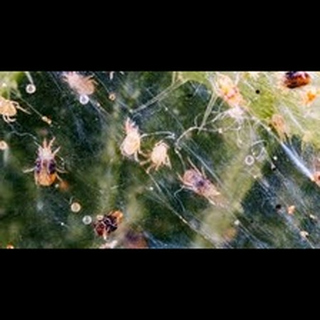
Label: wheat_mite